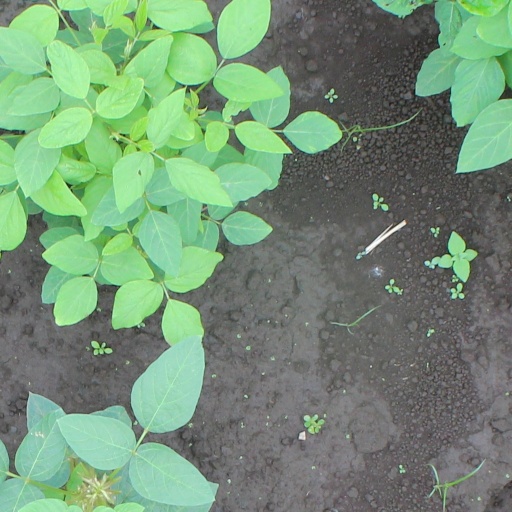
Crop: soybean